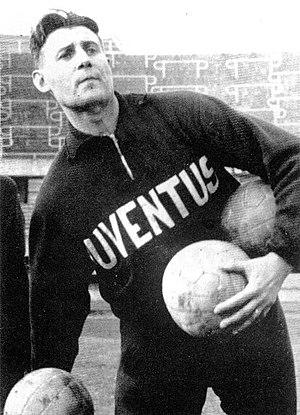
Le Dʳ György Sárosi est un joueur de football international hongrois qui évoluait au poste d'attaquant et de milieu de terrain, avant d'ensuite devenir entraîneur.